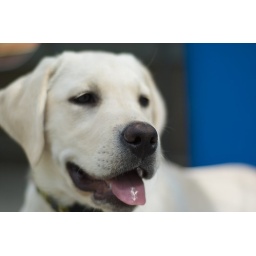
She looks more like a dog than a puppy in this one, I'm not sure why.